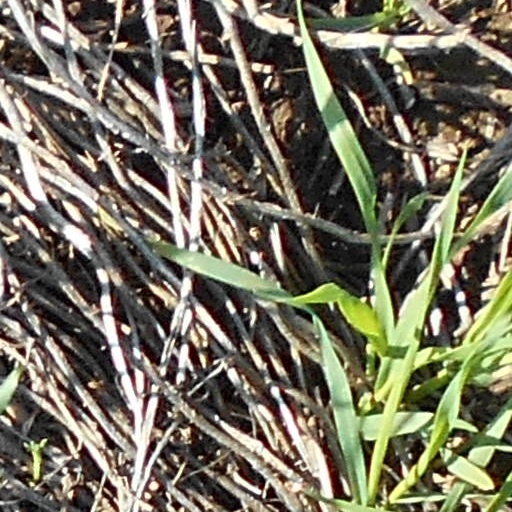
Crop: wheat